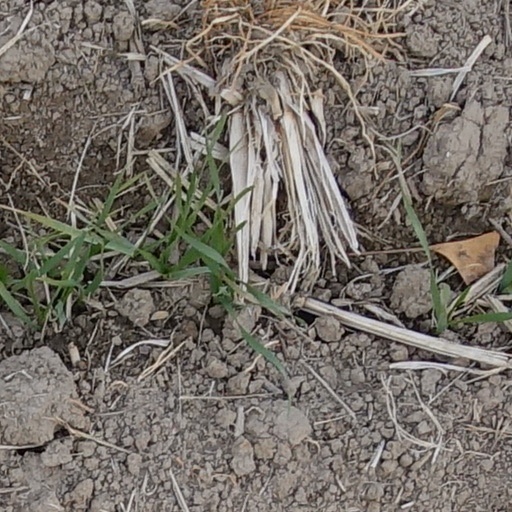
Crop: wheat